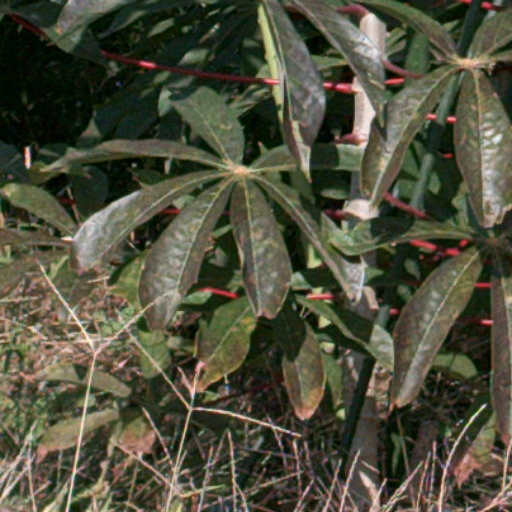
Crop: cassava